Environmentalism in music

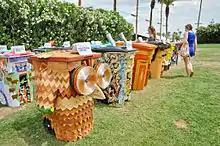
Artist-designed recycling bins at Coachella Valley Music and Arts Festival in California. The "TRASHed" initiative with Global Inheritance set out to encourage festivalgoers to recycle waste.

Folk music has had a considerable influence on the environmental movement. Richard Kahn wrote that folk's "populist spirit, tradition of protest rhetoric, and general reliance upon acoustic—and even homespun—instruments, many see folk music as the style that best fits and represents the environmental movement".